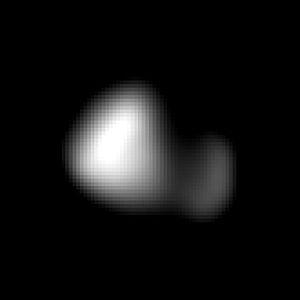
Le système plutonien est une des composantes du Système solaire externe. Il comprend six corps célestes liés par la gravité : Pluton et Charon, les deux corps principaux, et Styx, Nix, Kerbéros et Hydre, quatre satellites de tailles nettement inférieures.
Dans le Système solaire, 184 satellites naturels ont été mises en évidence comme orbitant autour d'une planète ou d'une planète naine. On en dénombre près de 345 autour de planètes mineures et des découvertes sont annoncées régulièrement. Parmi ces satellites, seuls 19 ont une masse suffisante pour avoir acquis une forme sphéroïdale sous l'effet de leur propre gravité.
Kerbéros, officiellement Pluton IV Kerbéros, est un satellite naturel de Pluton découvert en 2011. Sa désignation provisoire était S/2011 1.